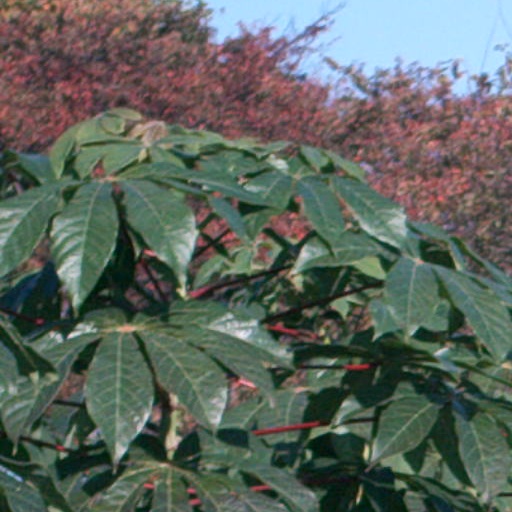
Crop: cassava